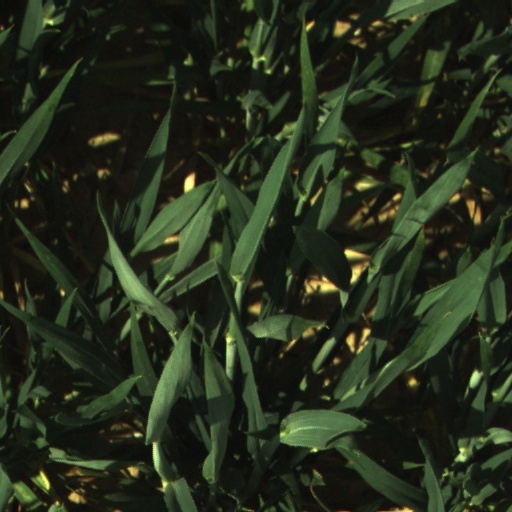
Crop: wheat